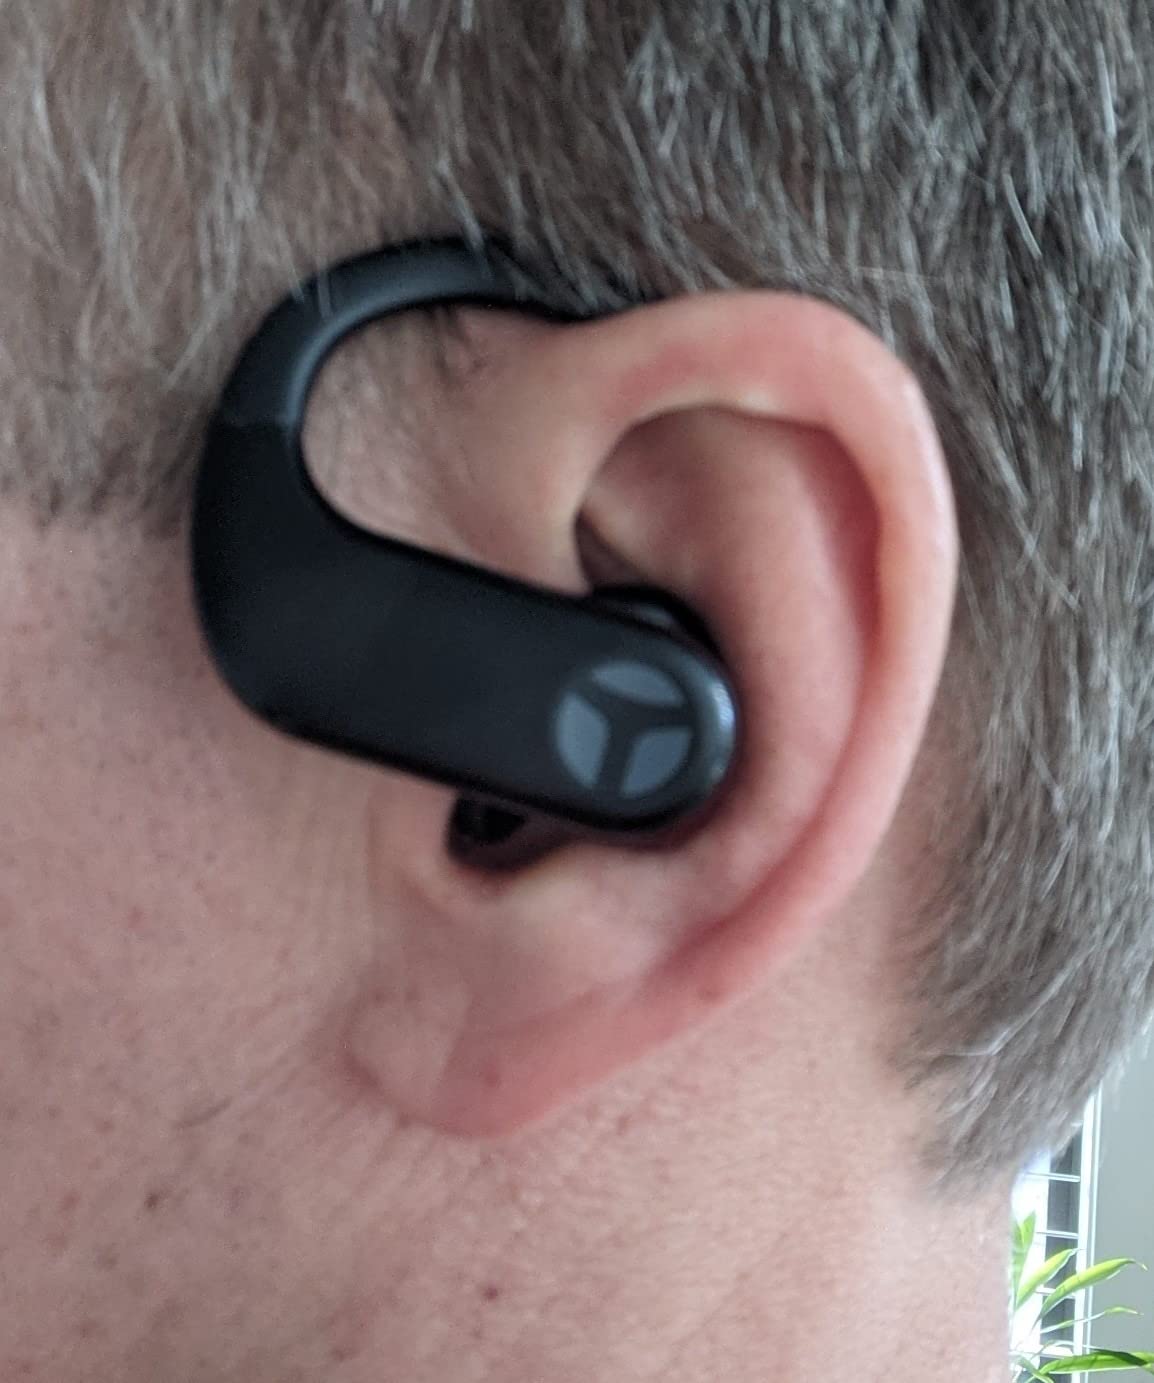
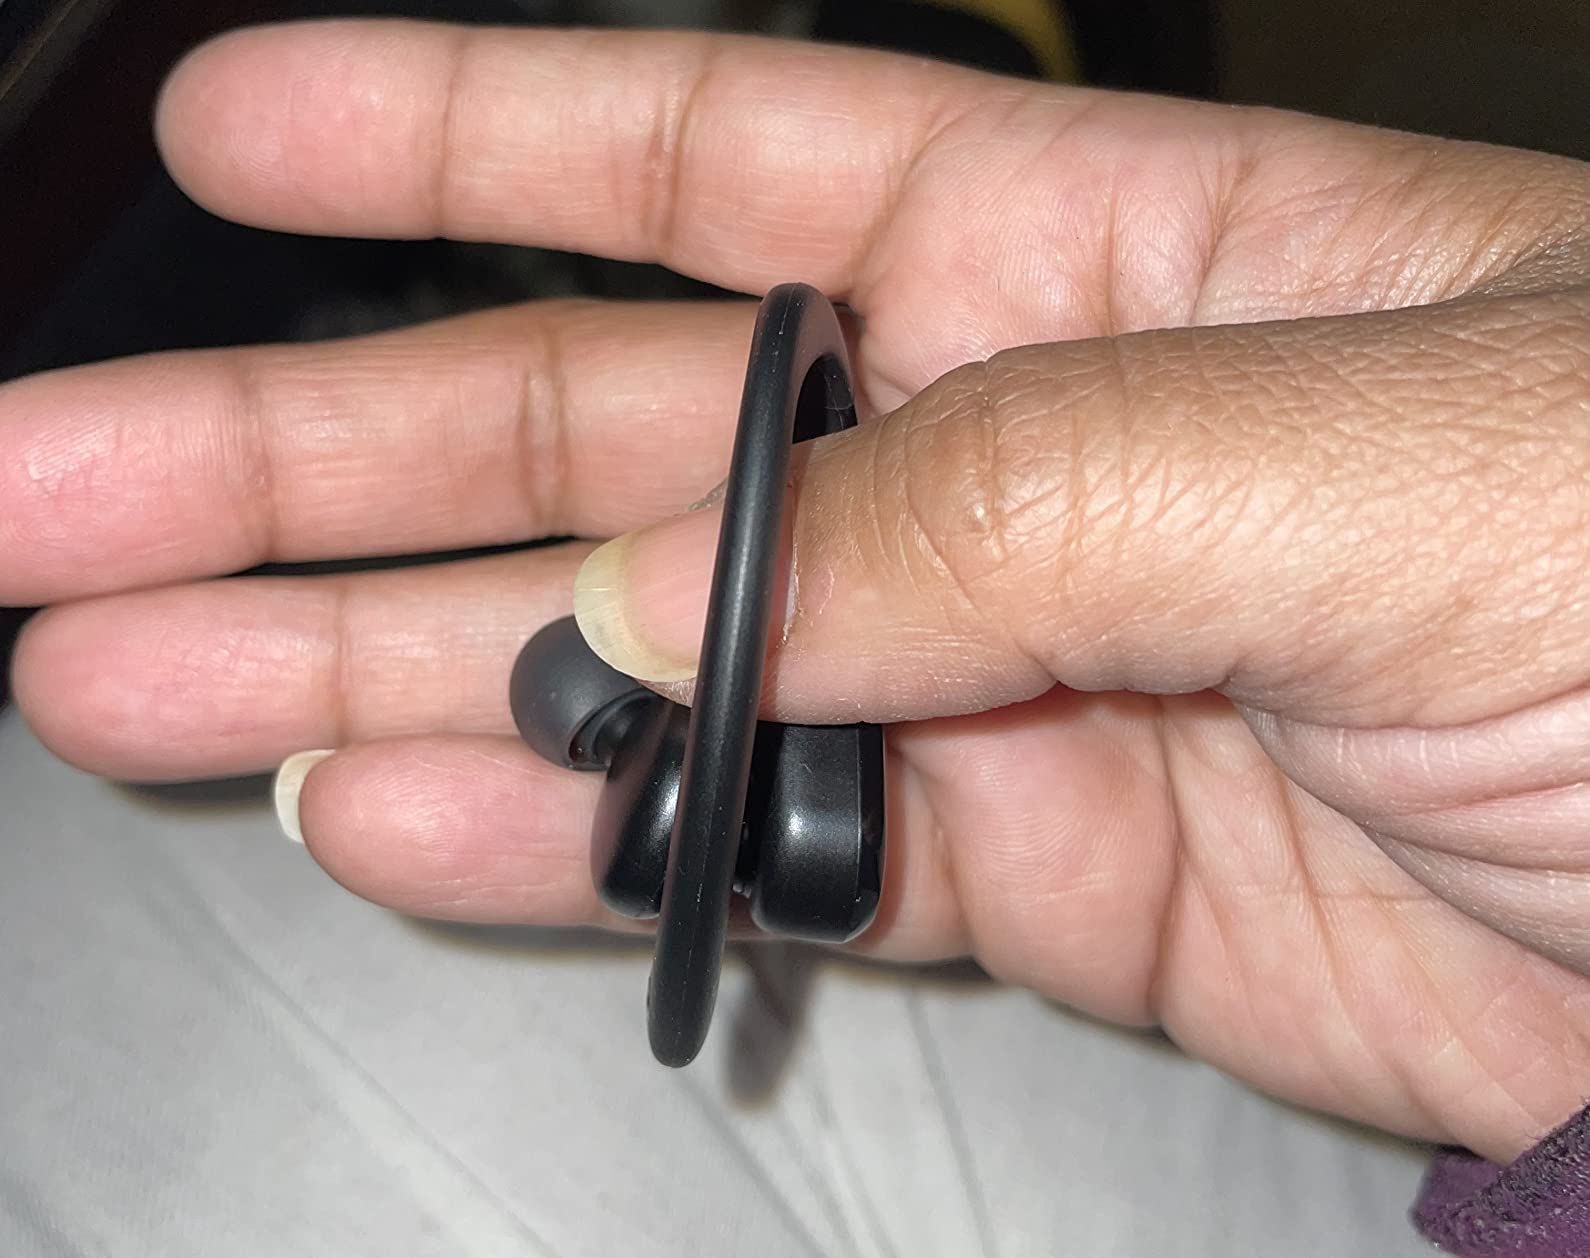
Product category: earbuds
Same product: yes